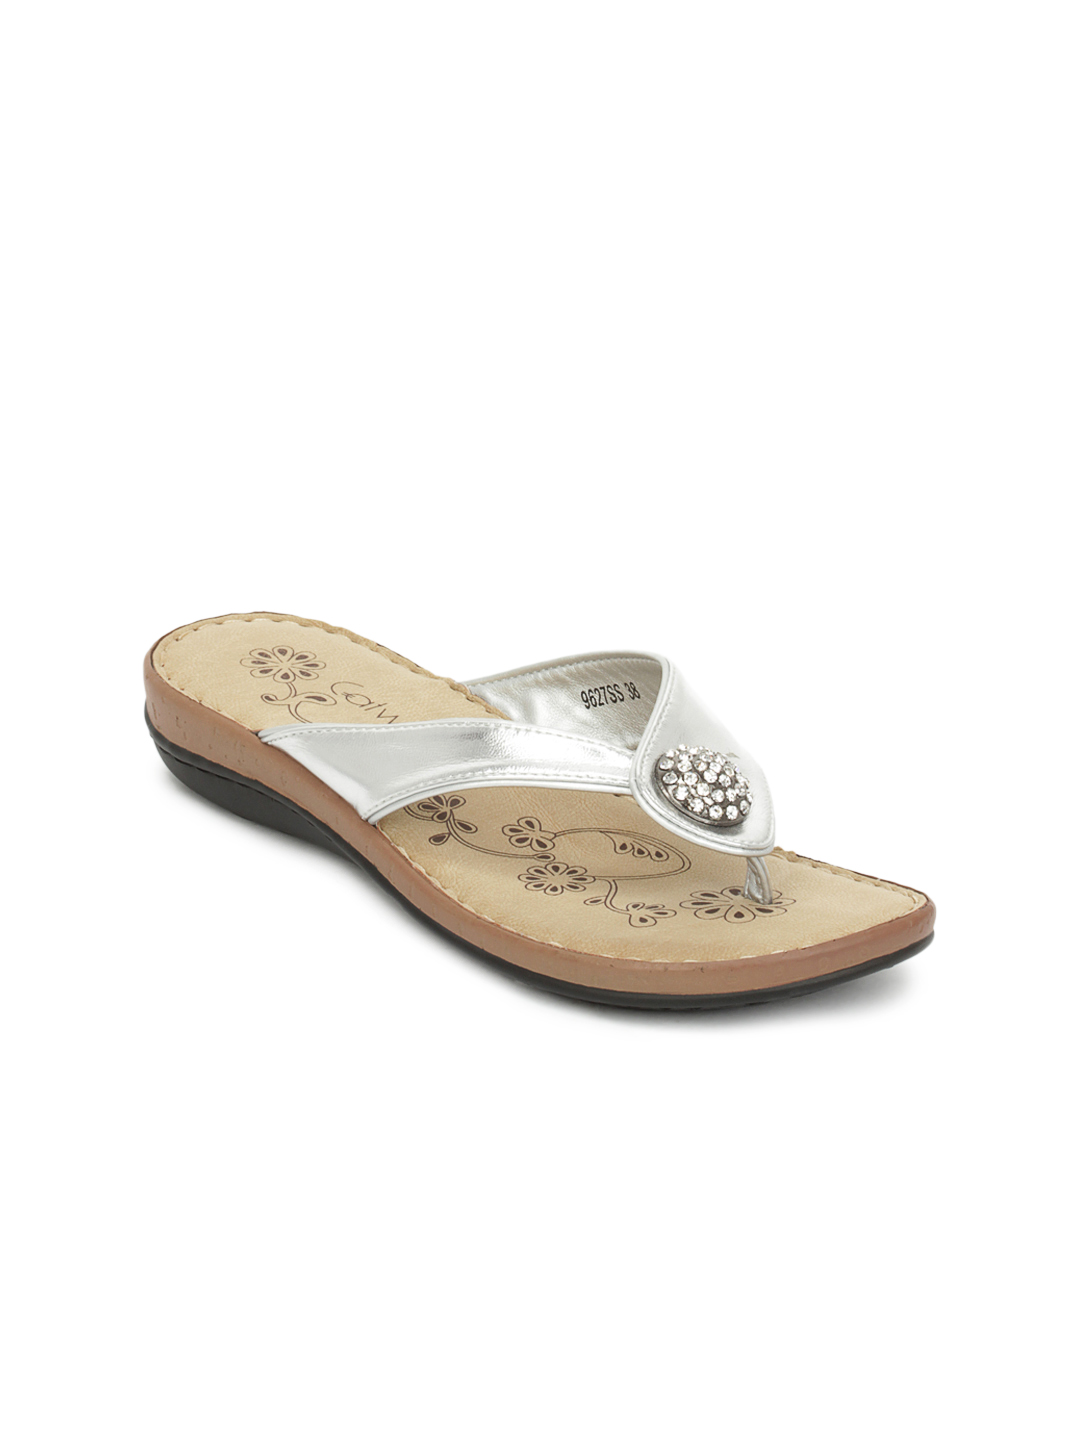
Catwalk Women Silver Flats
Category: Footwear / Shoes / Heels
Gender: Women
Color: Silver
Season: Winter 2012
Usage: Casual